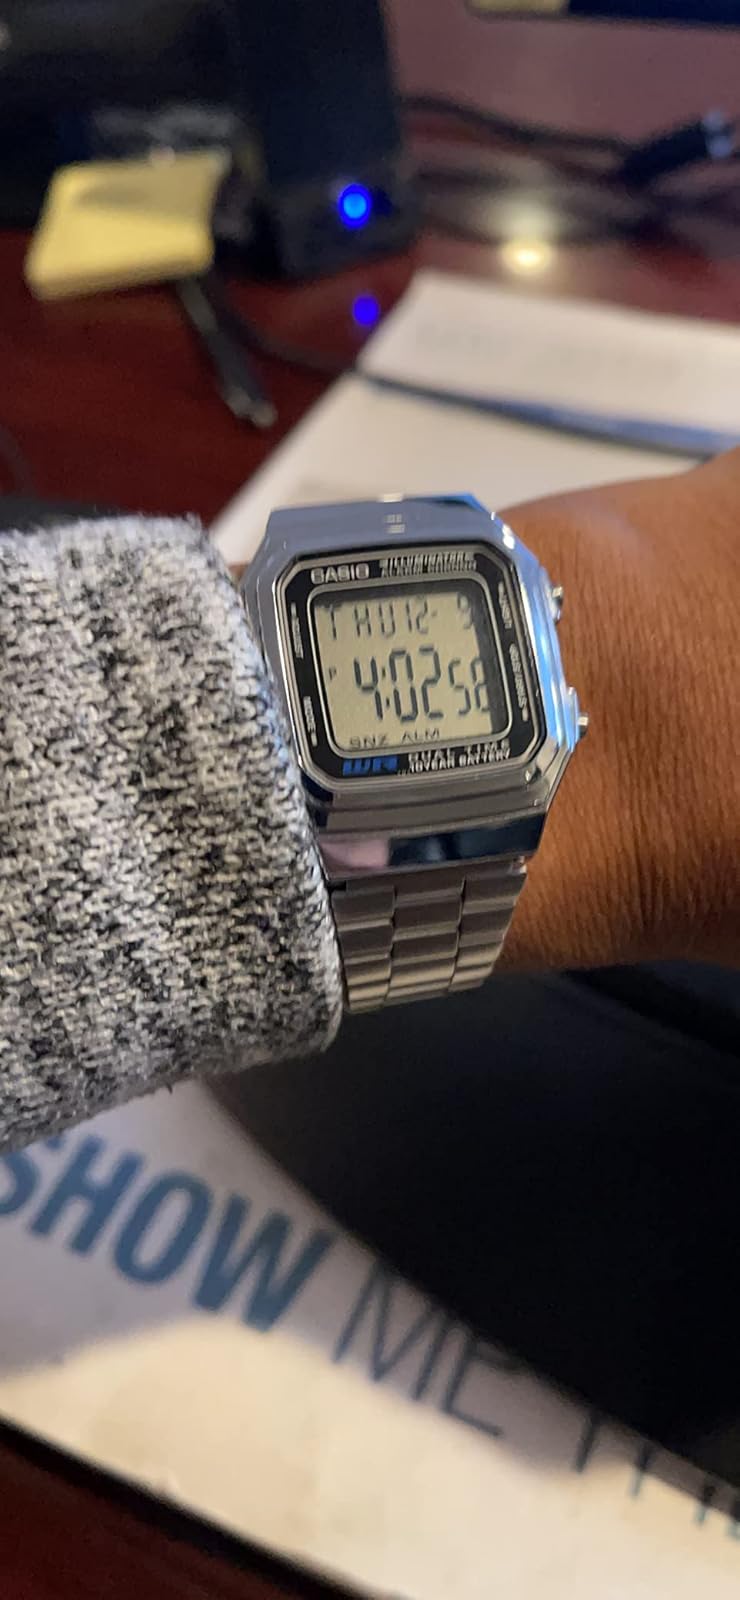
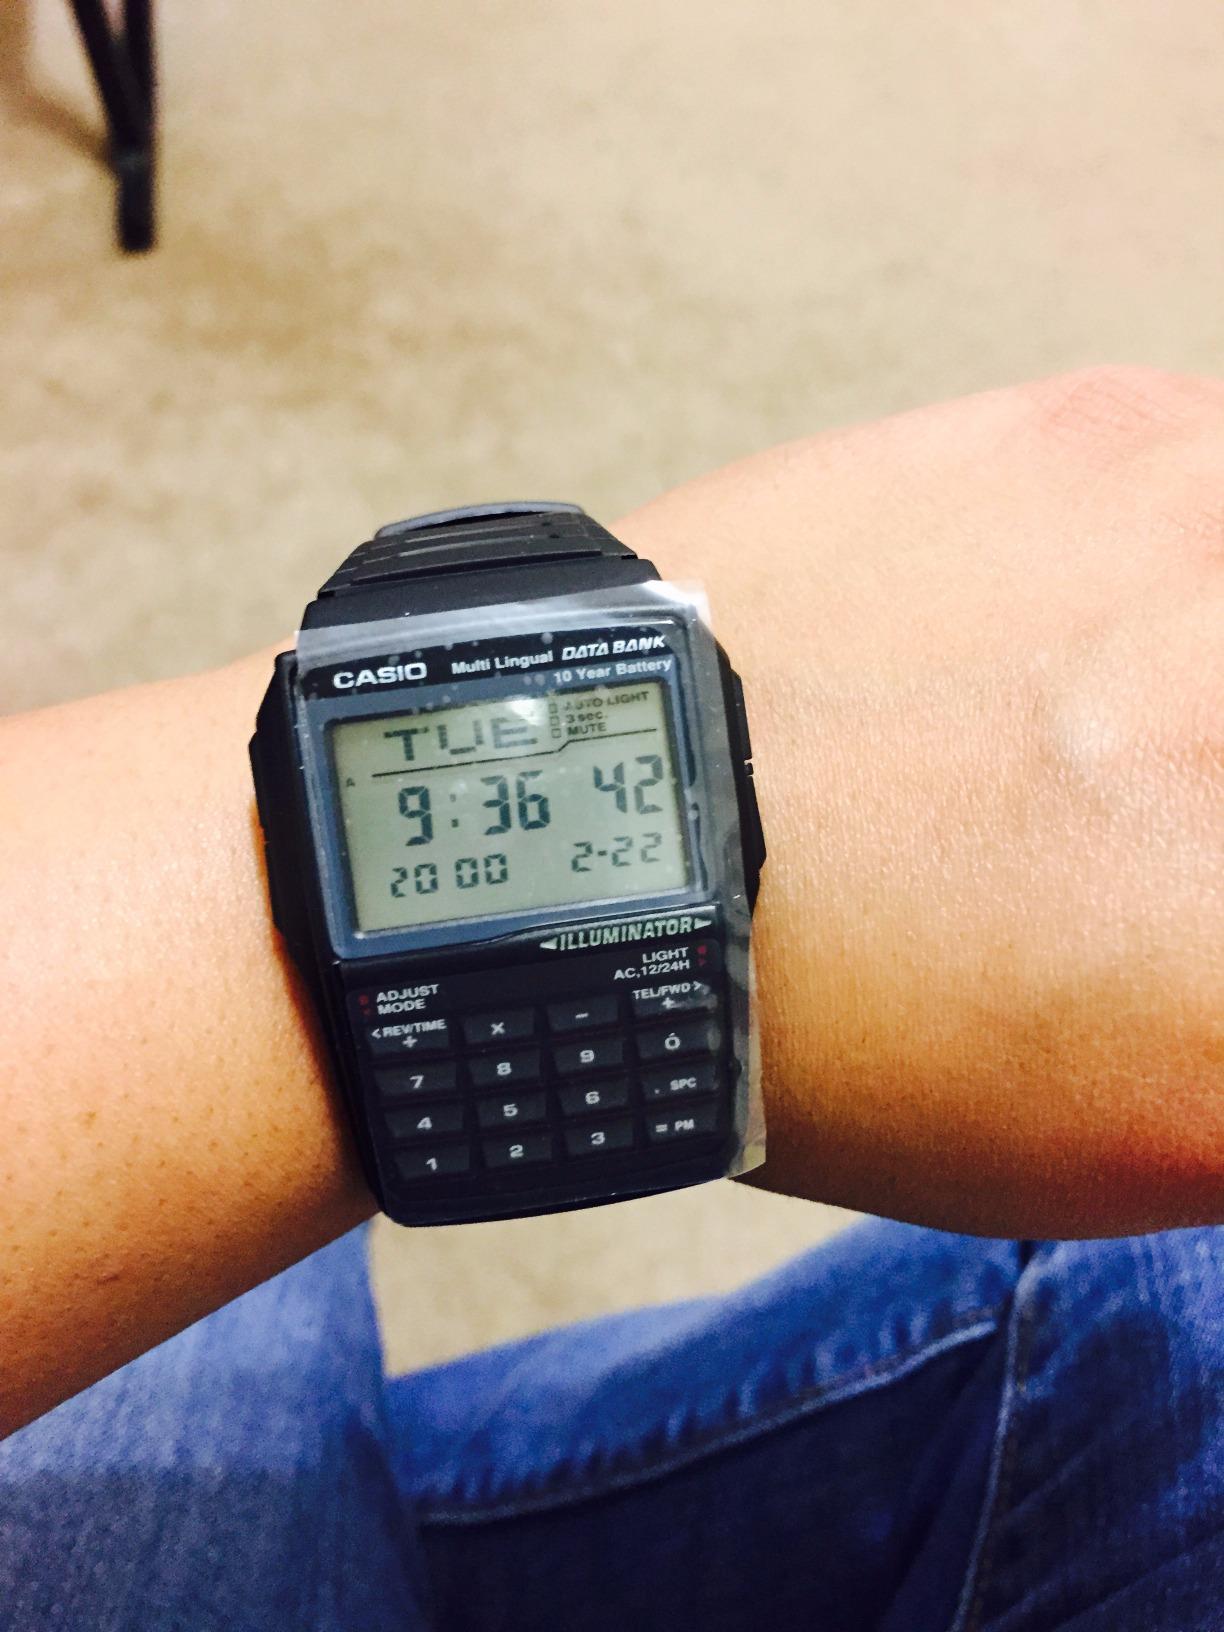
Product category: accessories_watch
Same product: no